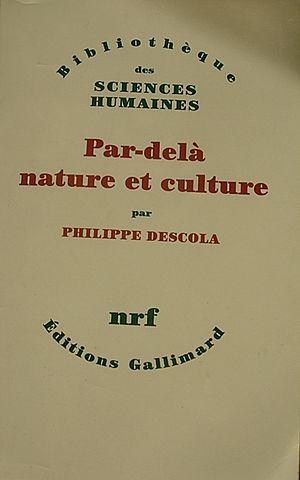
Par-delà nature et culture est un ouvrage théorique de l'anthropologue français Philippe Descola paru chez Gallimard en 2005.